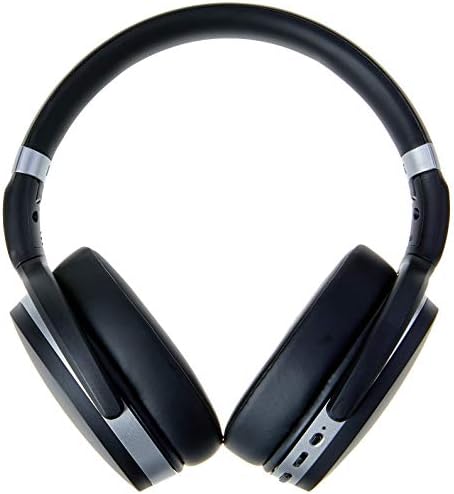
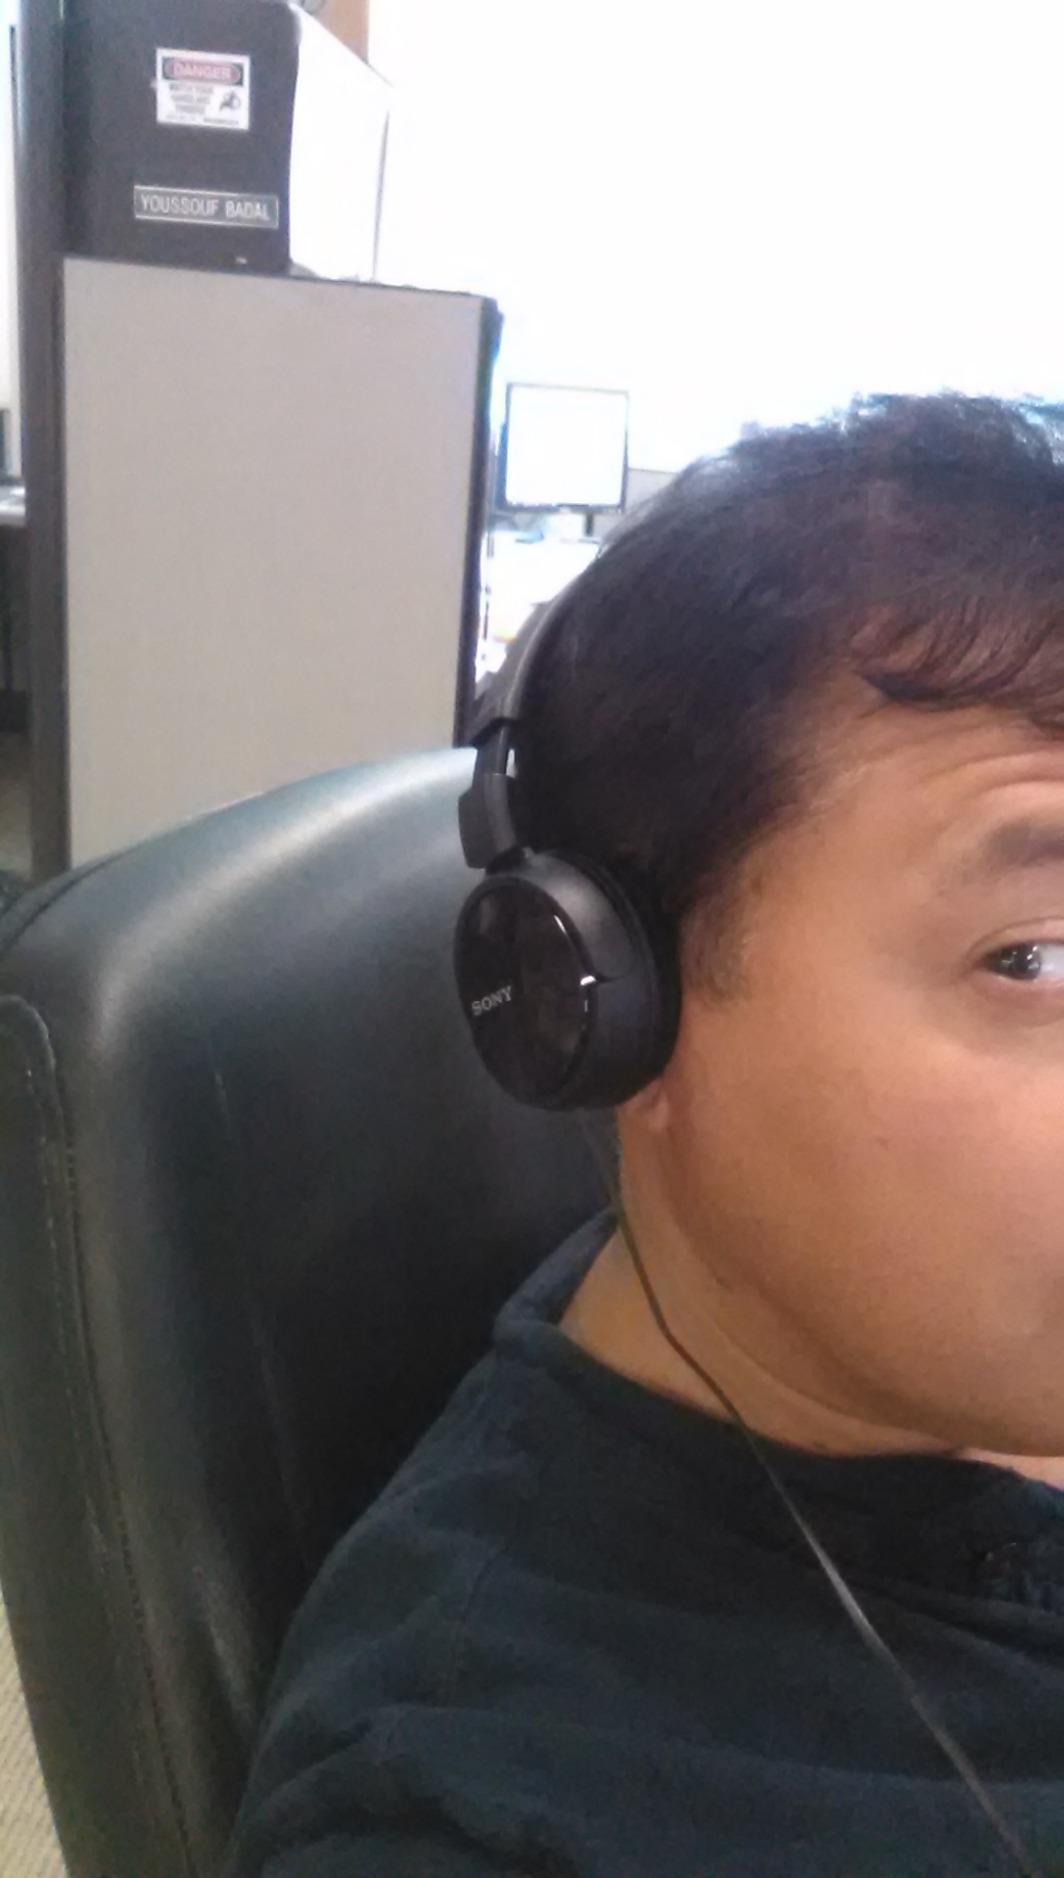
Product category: headphones
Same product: no